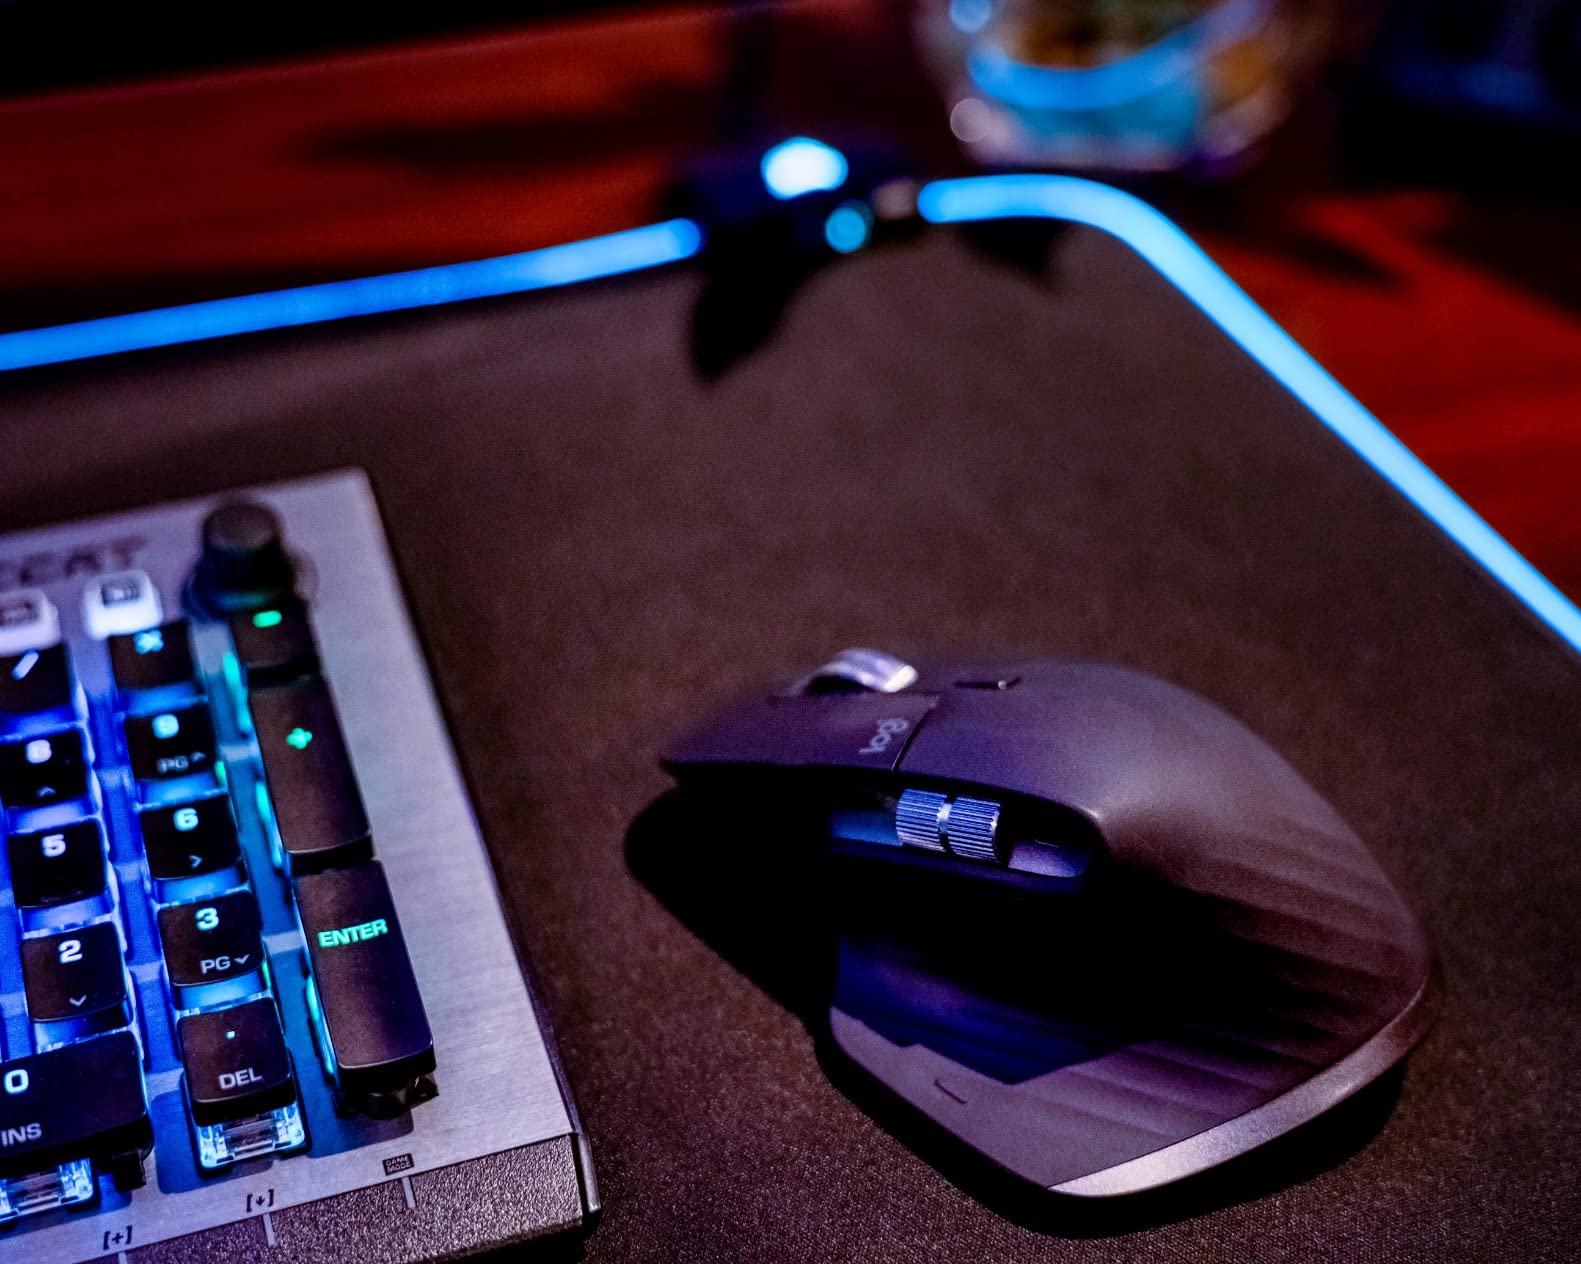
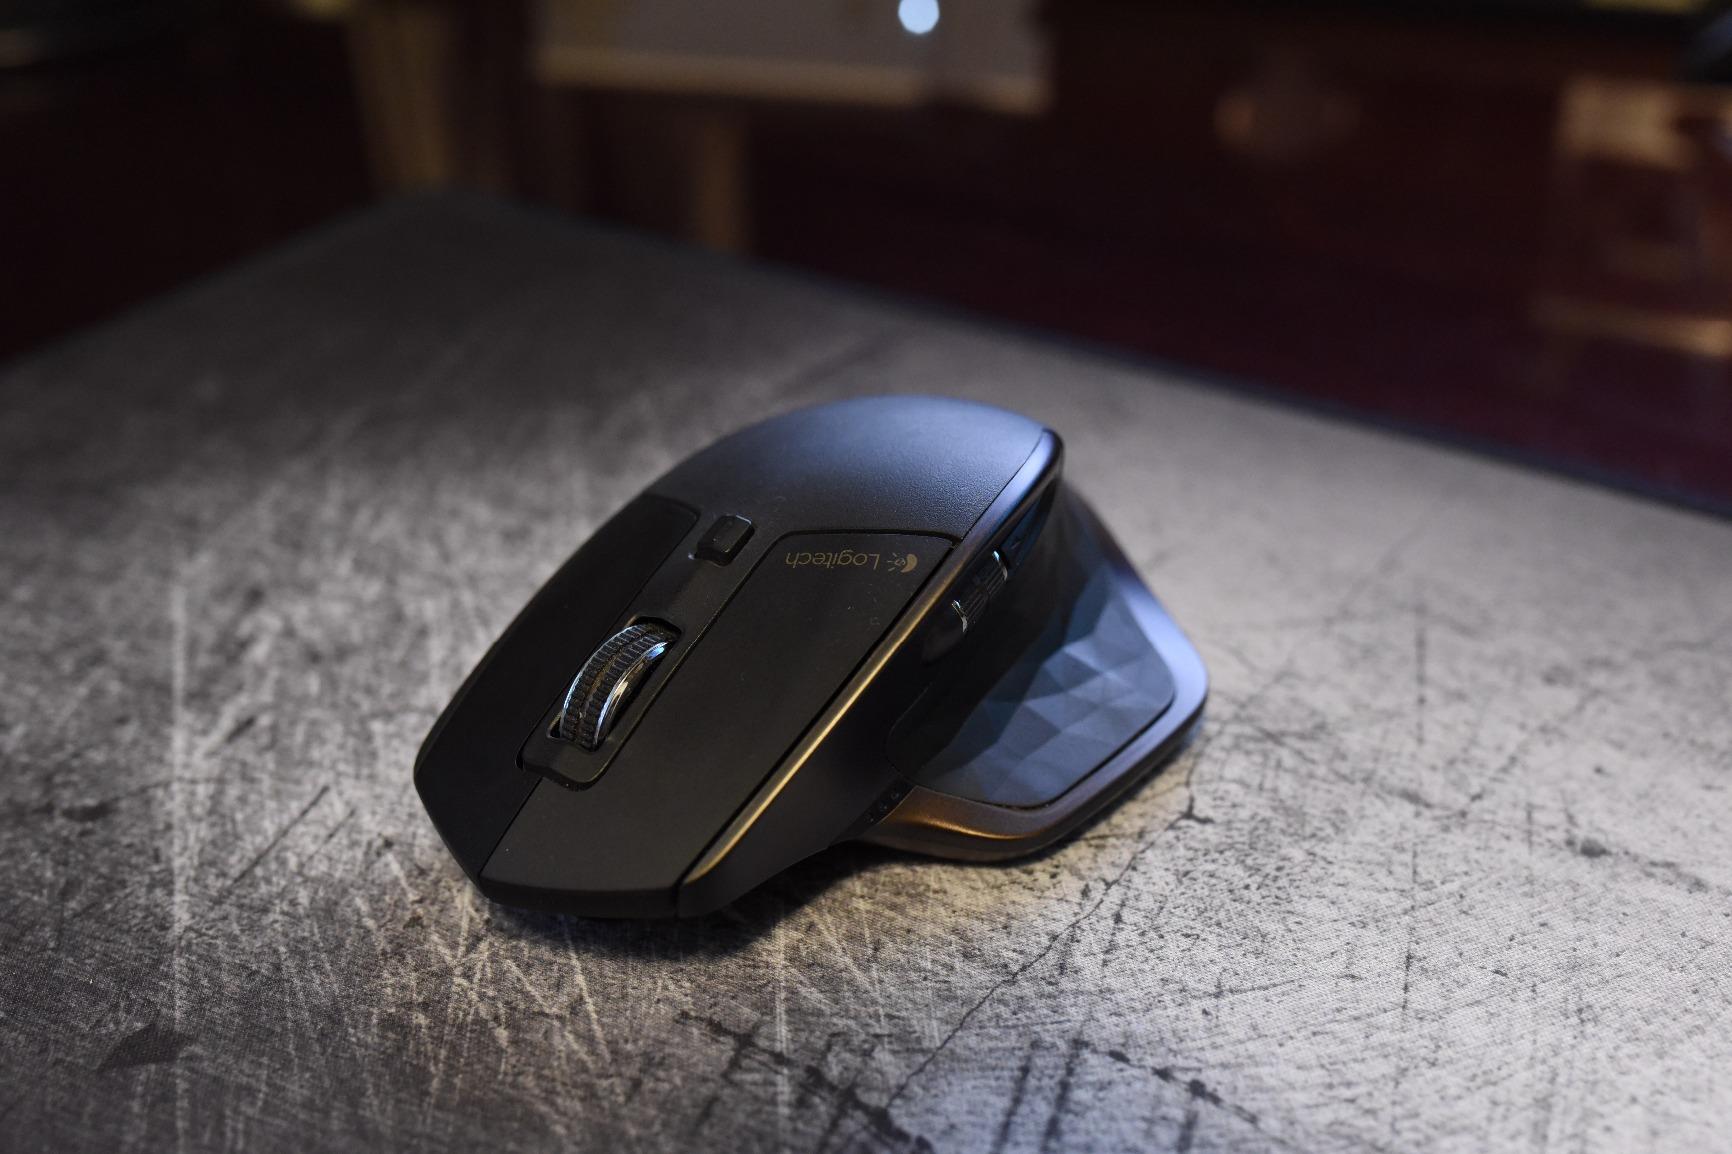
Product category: mouse
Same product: no